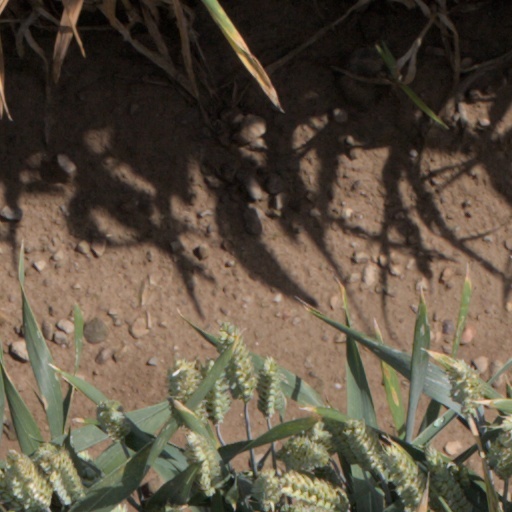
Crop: wheat